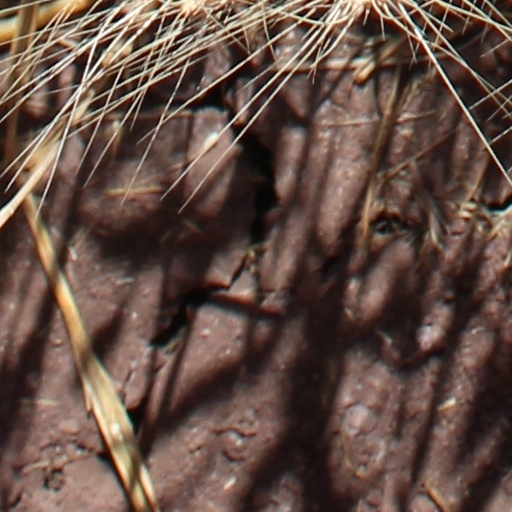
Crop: wheat